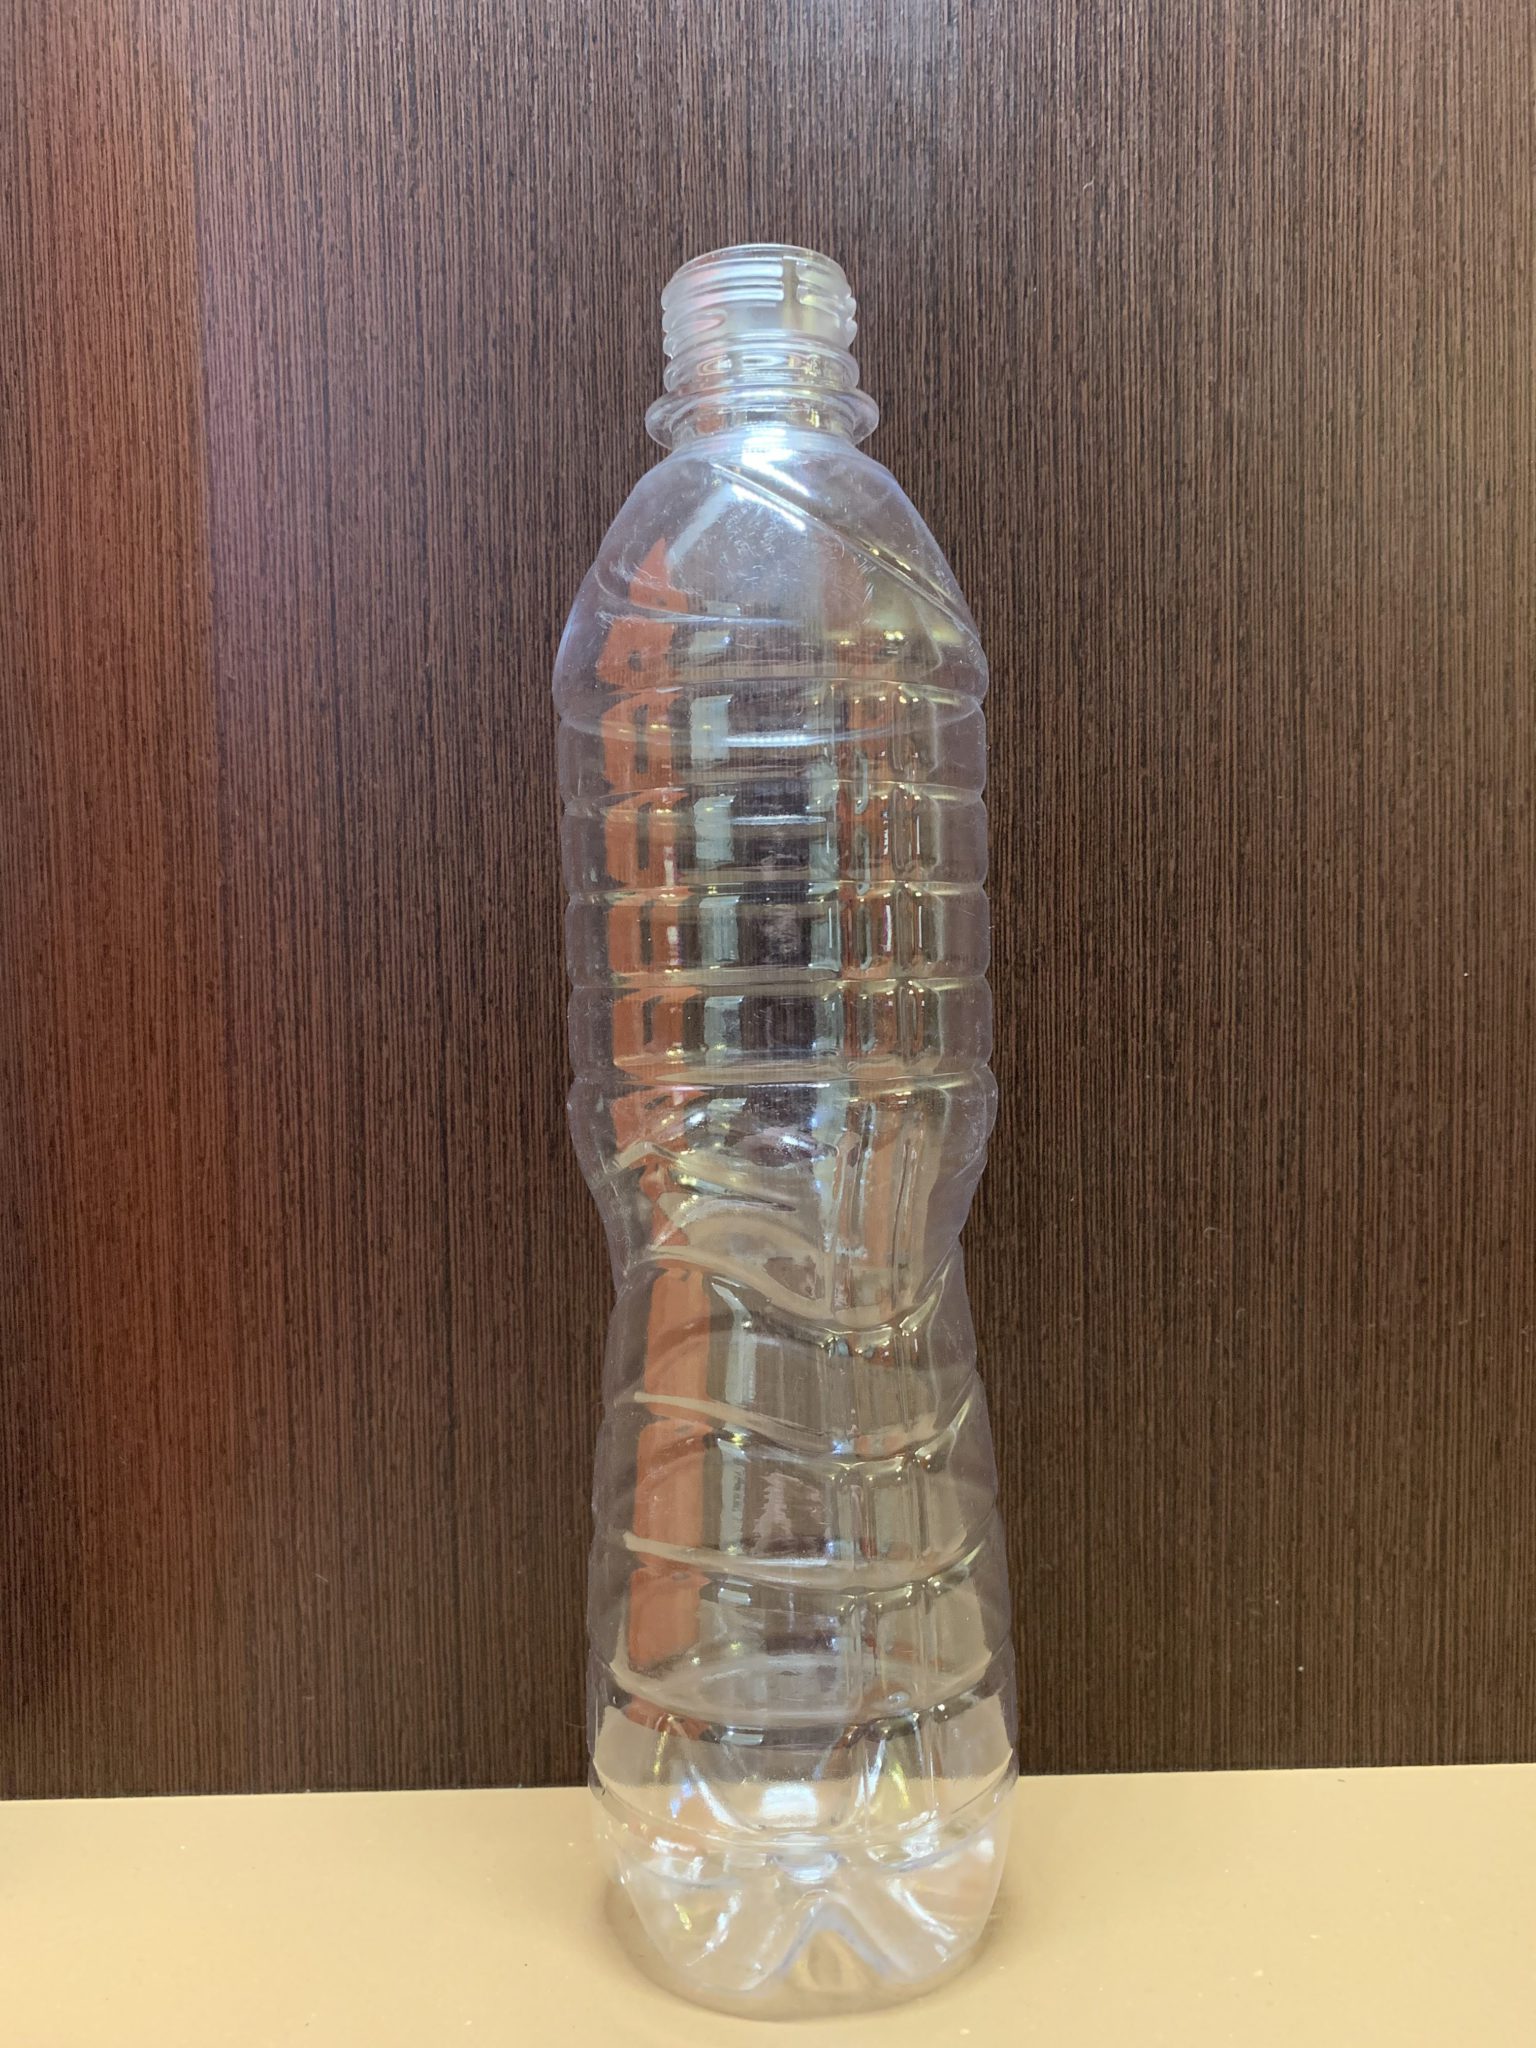
Label: plastic